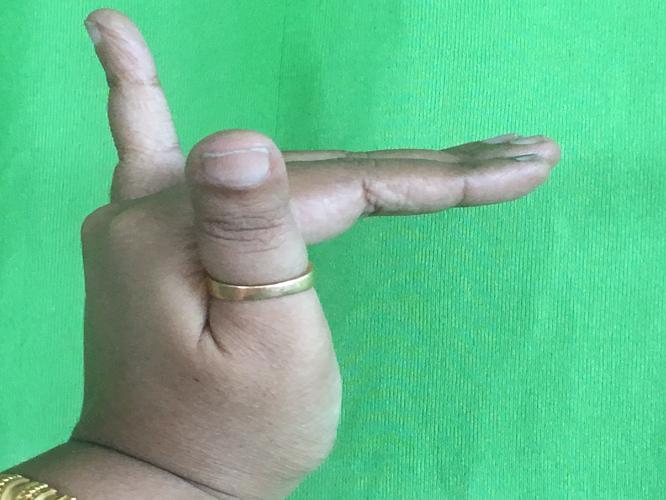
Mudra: Mrigasirsha
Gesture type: single_hand